Eldonioid

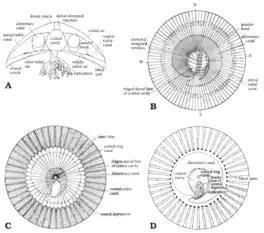
Cross-sectional diagrams of "Stellostomites eumorphus" (= "Eldonia eumorpha"). A: Vertical cross-section B: Transverse section near the dorsal disc C: Transverse section near the ventral disc D: Underside of the ventral disc

Eldonioids are characterized by their "medusoid" (jellyfish-shaped) bodies, with the form of a shallow dome opening below to an offset mouth supplemented by filamentous tentacles. Internally, they have a distinctive C-shaped cavity encompassing the gut, as well as hollow radial (radiating) structures arranged around a central ring canal. Most eldonioids are soft-bodied and can only be preserved in lagerstätten, but a few species may have hosted mineralized deposits. Historically, the affinities of eldonioids was enigmatic; recently, they been assessed as cambroernid deuterostomes.